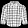
Label: Shirt